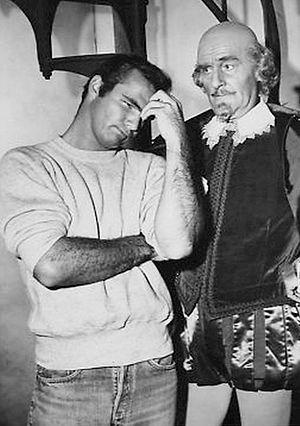
John Williams est un acteur anglais, né le 15 avril 1903 à Chalfont St Giles, mort le 5 mai 1983 à San Diego.